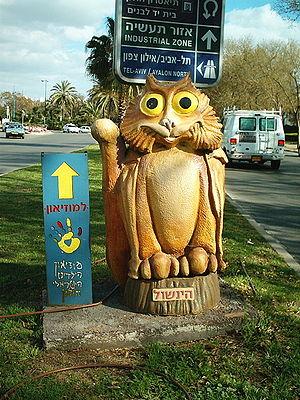
Holon est une ville d'Israël située dans le district de Tel-Aviv, dans la banlieue sud de Tel-Aviv. Elle est intégrée dans l'agglomération du Gush Dan. La commune est notamment limitrophe de Tel-Aviv-Jaffa, Rishon LeZion et Bat Yam.